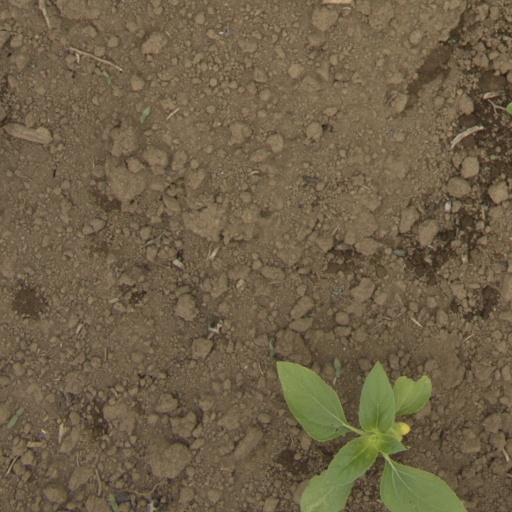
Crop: Jerusalem artichoke